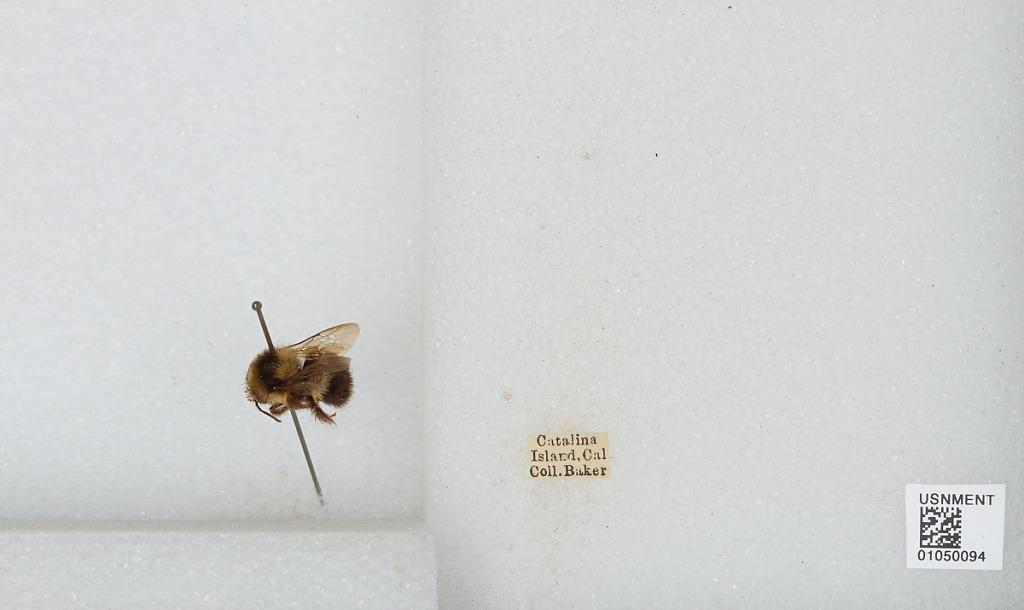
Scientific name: Bombus sp.
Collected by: Baker
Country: United States
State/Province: California
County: Los Angeles
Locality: Catalina Island
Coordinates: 33.38, -118.42